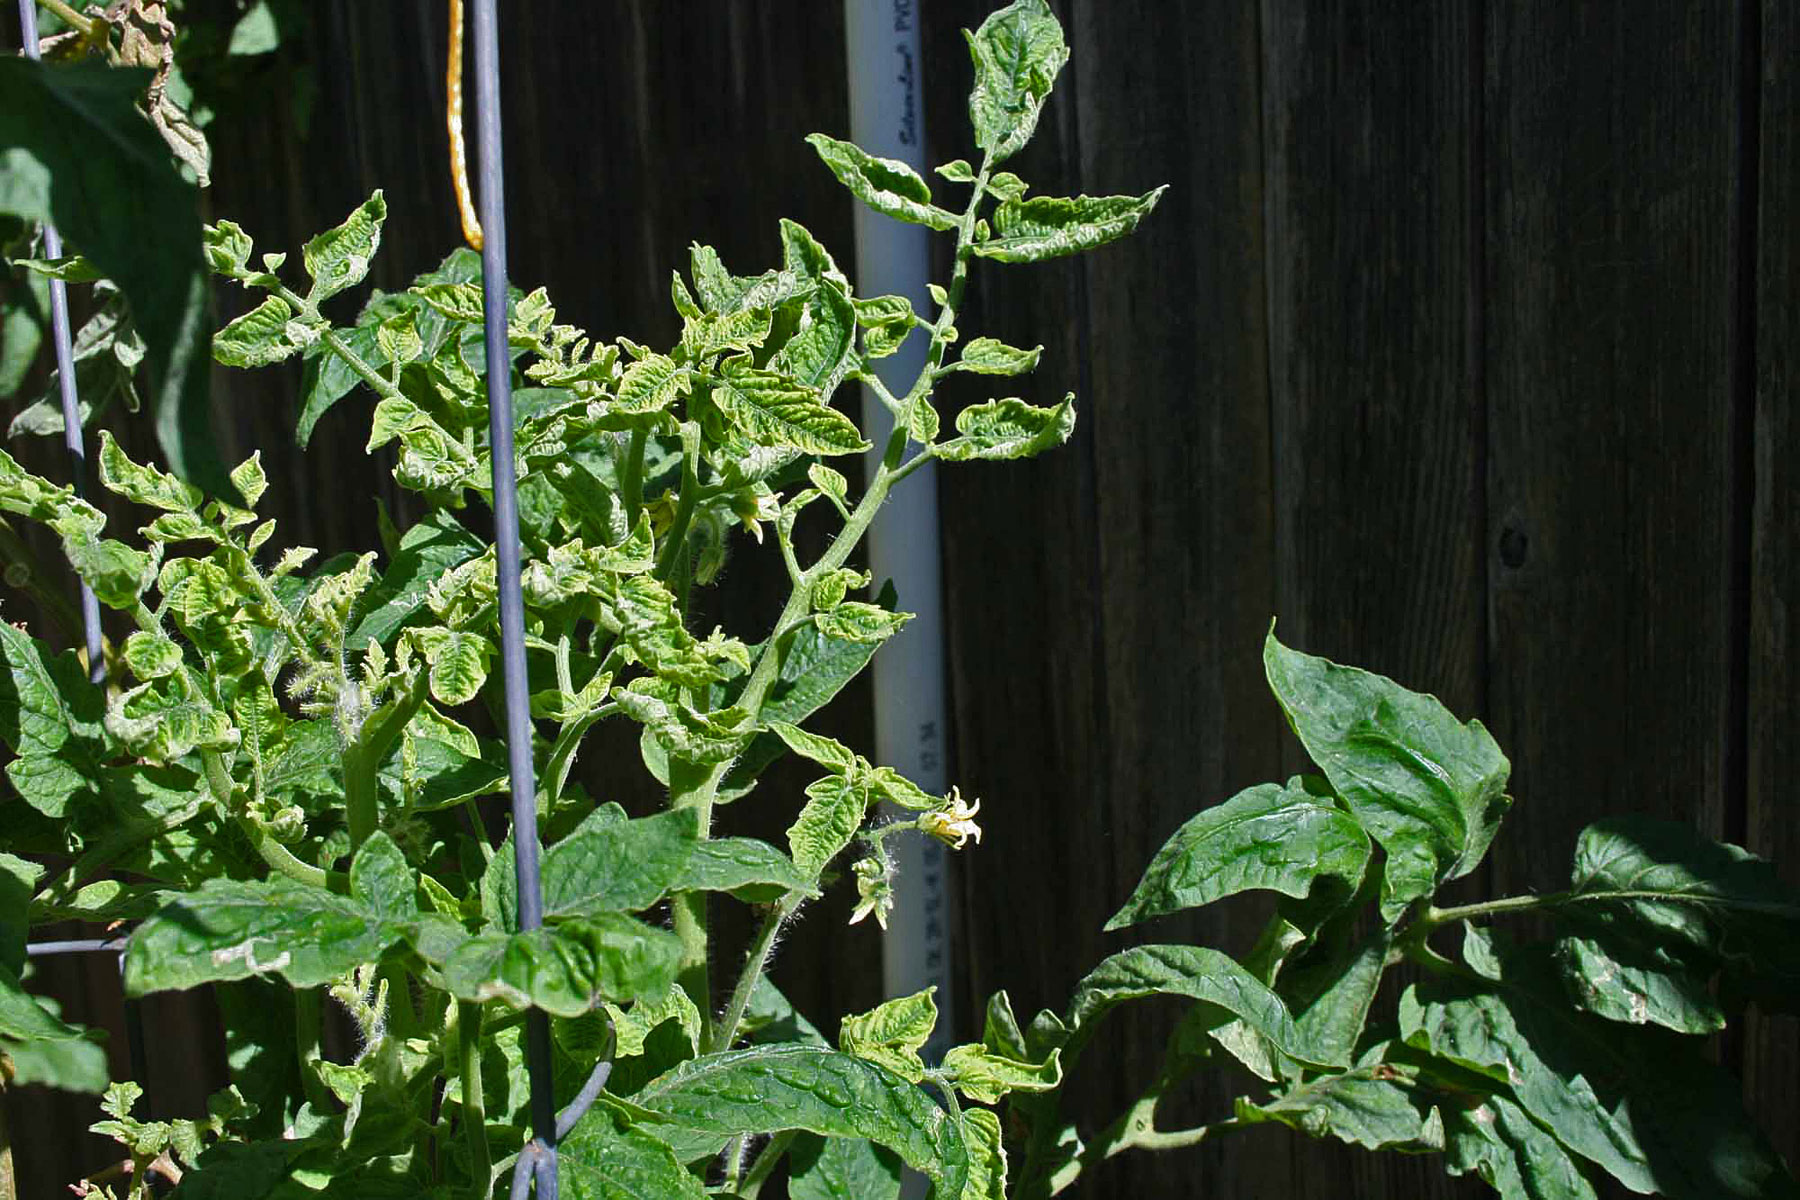
Labels: Tomato leaf yellow virus, Tomato leaf yellow virus, Tomato leaf yellow virus, Tomato leaf yellow virus, Tomato leaf yellow virus, Tomato leaf yellow virus, Tomato leaf yellow virus, Tomato leaf yellow virus, Tomato leaf yellow virus, Tomato leaf yellow virus, Tomato leaf yellow virus, Tomato leaf yellow virus, Tomato leaf yellow virus, Tomato leaf yellow virus, Tomato leaf yellow virus, Tomato leaf yellow virus, Tomato leaf yellow virus, Tomato leaf yellow virus, Tomato leaf yellow virus